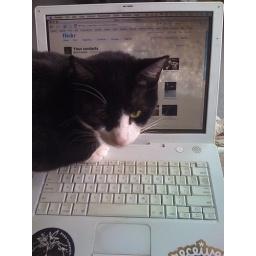
I'm cat sitting two lovelies for a month in lower haight. Baby steps to Portland in January